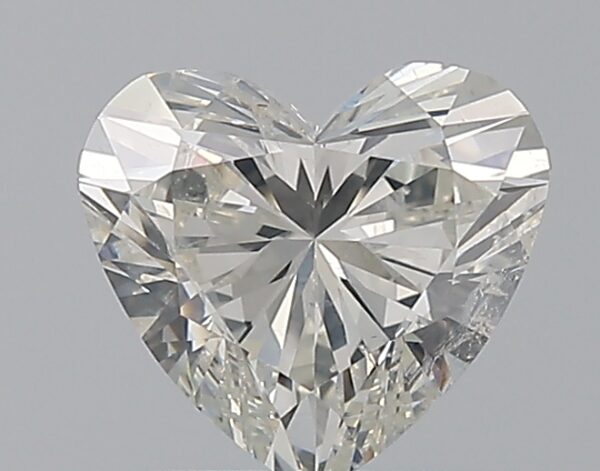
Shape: heart
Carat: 1.5
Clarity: SI2
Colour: I
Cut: EX
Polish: EX
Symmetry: EX
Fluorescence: N
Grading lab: HRD
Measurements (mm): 7.83 x 7.13 x 4.64